Love on the Run (1936 film)

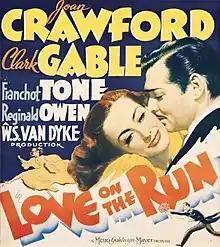
Original theatrical poster

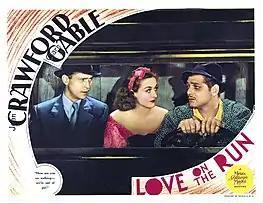

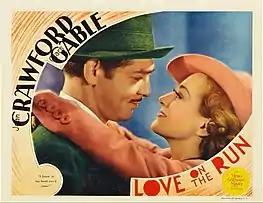

Love on the Run is a 1936 American romantic comedy film, directed by W.S. Van Dyke, produced by Joseph L. Mankiewicz, and starring Joan Crawford, Clark Gable, Franchot Tone and Reginald Owen in a story about rival newspaper correspondents assigned to cover the marriage of a socialite. The screenplay by John Lee Mahin, Manuel Seff and Gladys Hurlbut was based on a story by Alan Green and Julian Brodie. "Love on the Run" is the seventh of eight cinematic collaborations between Crawford and Gable. At the time of its release, "Love on the Run" was called "a lot of happy nonsense" by critics, but was a huge financial success, nonetheless.